After the Deluge (painting)

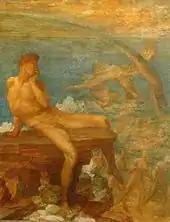
naked man sitting on a rock, in front of some more naked people and lots of water

Watts had previously depicted an orange sun above a flat sea in his 1878 work "The Genius of Greek Poetry", but the theme and composition of "After the Deluge" was radically different. "The Genius of Greek Poetry" was intended to evoke pantheism, with figures representing the forces of nature in human form working and playing, while being watched by the large central figure of the Genius. "After the Deluge" was explicitly intended as a monotheistic image, evoking both the magnificence and the redemptive mercy of a single all-powerful God engaging in the act of creation.